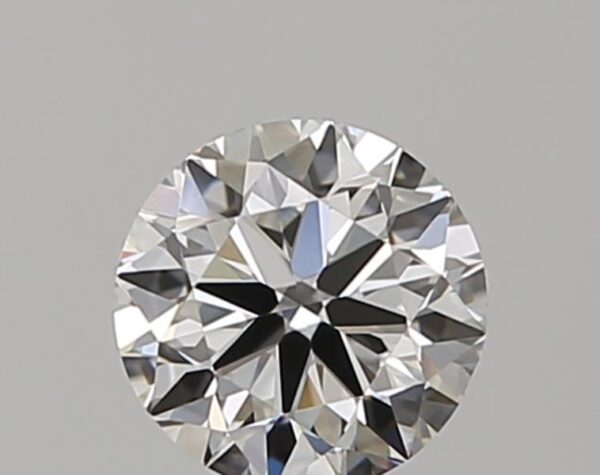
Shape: round
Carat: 0.5
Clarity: VS1
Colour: F
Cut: VG
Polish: EX
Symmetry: EX
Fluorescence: F
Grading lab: GIA
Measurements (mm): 4.98 x 5.01 x 3.14